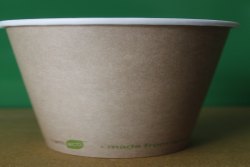
Label: paper